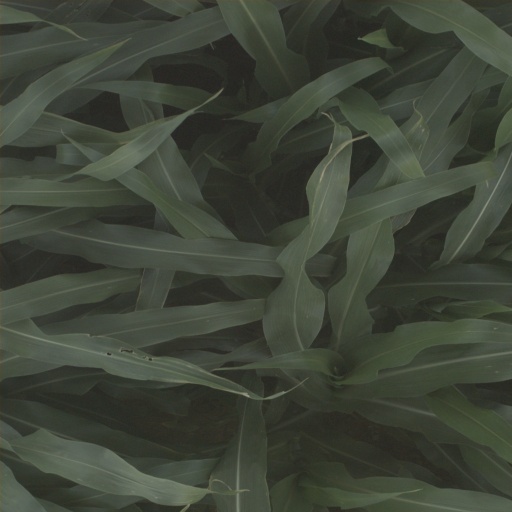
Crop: sorghum